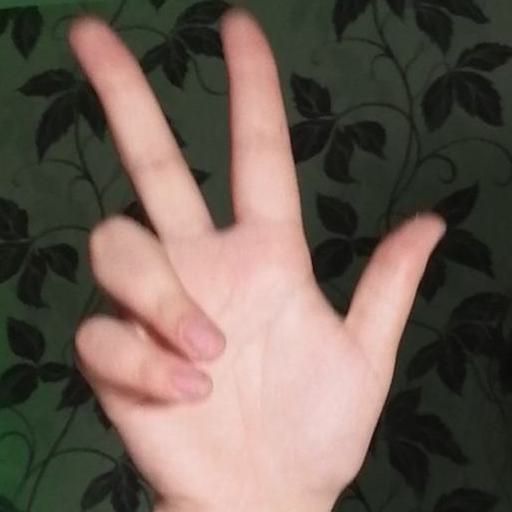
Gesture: three2